Ofoten Line

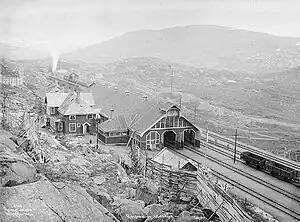
Riksgränsen Station, at above mean sea level, in 1906

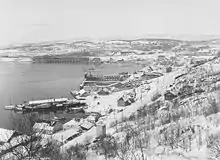
The Port of Narvik in 1924

In 1884, LKAB's predecessor Gellivare Aktiebolag is granted concession for mining in Malmberget. Four years later, the first part of the Ore Line, from Malmberget to Luleå, was completed. In 1889, the mining company filed for bankruptcy, and the Government of Sweden bought the line for 8 million Swedish krona (SEK), half the investment cost. Construction of the Ore Line and Ofoten Line from Gällevare to Narvik started in 1898 and was completed in 1902. A bridge, Norddalsbron, was built along the Ofoten Line, extra long for military reasons, to be able to cut the line in case of war. In 1940, during the war, the bridge was blown up. However, because of lack of explosives, the demolition was not well done, and the bridge could be repaired by the Germans.